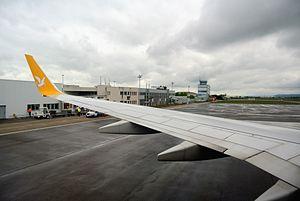
Tarmac de l'aéroport de Saint-Étienne - Bouthéon
Andrézieux-Bouthéon est une commune française située dans le département de la Loire en région Auvergne-Rhône-Alpes, à une dizaine de kilomètres de Saint-Étienne.
L'aéroport de Saint-Étienne-Loire est un aéroport du département de la Loire situé dans la commune d'Andrézieux-Bouthéon, à quinze minutes du centre de Saint-Étienne. Il est géré par un syndicat mixte constitué de collectivités et établissements publics après avoir été géré depuis son origine, avec des co-financements publics, par la Chambre de commerce et d'industrie de Saint-Étienne / Montbrison. Il dessert une zone de chalandise de près de quatre millions de personnes. Il possède un accès au réseau autoroutier A72.
Cet article concerne les différents modes de transports en région Rhône-Alpes.